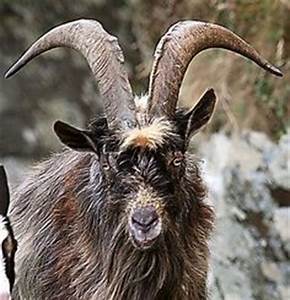
Label: pecora